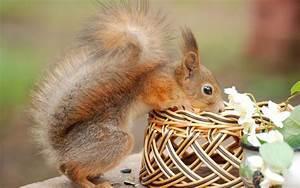
squirrel